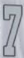
Number: 7